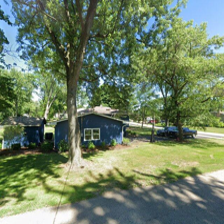
Label: streetView